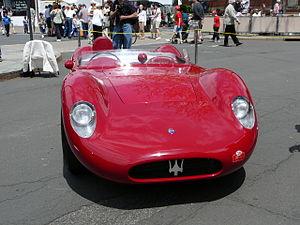
Willy Peter Daetwyler, né le 2 juillet 1919 à Zurich et mort le 17 janvier 2001 à Monaco, est un pilote automobile suisse.
La Course de côte du Gaisberg, près de Salzbourg, était une compétition automobile et pour motocyclettes autrichienne notamment disputée avant-guerre en été, à 5 reprises consécutives. Le mont lui-même culmine à 1,288 mètres d'altitude, dans le massif du Salzkammergut.